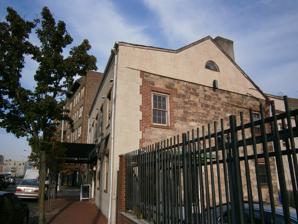
Building: Newkirk House
Country: United States of America
Year built: 1690
17th century house in Jersey City, NJ Newkirk House in 2012 The Newkirk House , also known as the Summit House , located at 510 Summit Avenue is the oldest surviving structure in Jersey City, New Jersey . The two-story Dutch Colonial building, composed of sandstone , brick, and clapboard dates to 1690. Originally one story, the outer walls are two feet of stone fitted in lime and mortar. Beams of timber in the basement are six-by-twelve inches and those on the second floor are four-by-six inches spaced four-feet apart. Eight-inch wood pegs, rather than nails, were employed during the time of construction. The building, currently empty, is the object of preservation efforts. Old Bergen Newkirk acquired lots in the village, including #125, the site of Newkirk House northeast of the square (not shown), originally granted to John Berry and sold to Samuel Edsall. The northern perimeter of the square became Newkirk Street. The part of New Netherland that would become Hudson County was first settled in the 1630s as Pavonia . In 1660, Director-General Petrus Stuyvesant granted a charter for development of a fortified village at what is now Bergen Square . Upon the British takeover of New Netherland it became Bergen Township , while the population remained rooted in native tradition and became known as the Bergen Dutch. Bergen, New Netherland became Bergen County , which in 1840 was divided, with its southern part becoming Hudson and long referred to as Old Bergen. The building is one of many in Northern New Jersey built by these early colonial settlers and their descendants. Mattheus Cornelissen Newkirk and his brother Gerrit Newkirk arrived in New Amsterdam aboard De Moesman in 1659. Their surname, van Niewkercke, translates as "from new church" near their birthplace. Mattheus C. moved to Bergen in 1665. His family acquired lots in and near the village and built another homestead nearby. During the American Revolution Bergen was nominally under the control of the British, although the Americans frequently made forays in the area for reconnaissance and foraging . The Newkirk House was located near Five Corners , and important crossroads where Summit Avenue ran north into the Bergen Woods . After the Battle of Paulus Hook , the Americans originally planned to retreat via ferry over the Hackensack River , but were forced to return to wait at Sip and Summit Avenues. The house was later identified on British military maps drawn in 1781 for General Henry Clinton . Journal Square Summit Avenue was re-aligned in 1928. The homestead remained in the Newkirk family until 1899, after which it was used by the Queen's Daughters Day Nursery Association and then by a succession of retail businesses. With the opening of the Hudson and Manhattan Railroad Summit Avenue station in 1912, the area around Bergen Square was redeveloped, and many of the homesteads were razed to make way for new buildings. Among them are the headquarters of the newspaper Jersey Journal , after which Journal Square is named, and the Labor Bank Building , considered the city's first skyscraper . Another family property, the Newkirk Homestead was demolished, though a street still bears the name of the early settlers. The Sip Manor , built in 1666 and the oldest private home in New Jersey , was moved to Westfield . In 1928, Summit Avenue was re-routed, affecting the property line of the tract; the front of the Newkirk House was altered and new windows were placed along its side. Restaurant and neighborhood redevelopment plans A 42-story tower is planned for the site adjacent to Newkirk House.. In 1979, Newkirk House was listed on the New Jersey Register of Historic Places (ID#1519). and became a restaurant known as the Summit House . During renovations it was determined that it had originally been a one-story structure. It later became Sanai's , owned by native son, NBA star, and political activist Terry Dehere . The building is situated between the Journal Square Transportation Center and neighborhood known as The Hilltop . In 2012, the city adopted a variance for a development proposal to build a 42-story residential tower and adjacent garage on its south and east sides. The building was bought by a land preservation organization for $1.2 million, but remains empty since the restaurant's closing. See also Bergen, New Netherland Old Bergen Church Van Wagenen House Van Vorst House List of the oldest buildings in New Jersey Three Pigeons National Register of Historic Places listings in Bergen County, New Jersey , including numerous Bergen Dutch homes National Register of Historic Places listings in Hudson County, New Jersey References